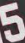
Number: 5